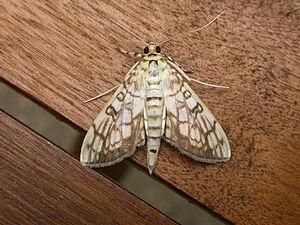
Cet article recense les hétérocères de l'île de La Réunion.